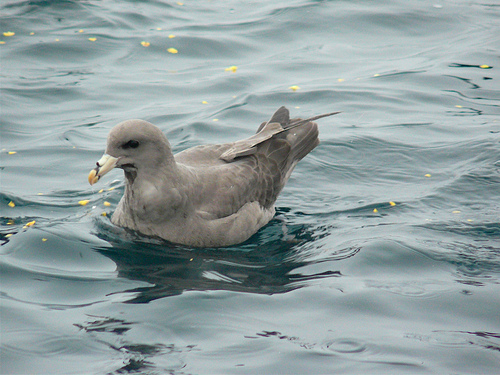
this bird has a gray neck and crown with darker gray primaries and secondaries.
a pure grey sea bird, with a long, hooked, white bill, and deep set black eyes.
this bird is entirely a dusty shade of grey with a black eye and a medium sized bill that curves slightly downward.
this larger bird has a thick white bill that has small brown markings and a yellow curved tip, the body, head and neck are all a light grey color.
this bird has a large bill pointed downward tipped in yellow, a black eyebrow, ans a gray body.
this particular bird has silver secondaries and a white bill
this is a bird that is mostly grey on its body and wings and has a lighter breast.
this particular bird has a belly that is gray with black spotsa bird with a large white beak, and the rest of the body is grey feathers.
this bird is grey with white and has a long, pointy beak.
Species: Northern Fulmar